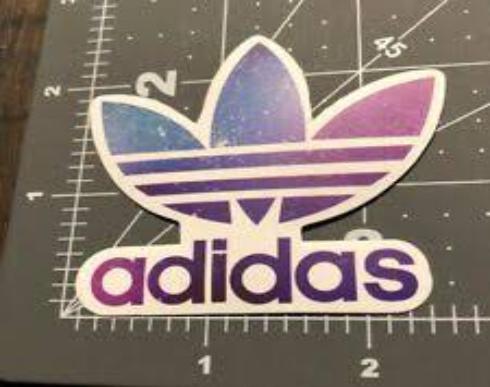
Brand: Adidas SB
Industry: Clothes